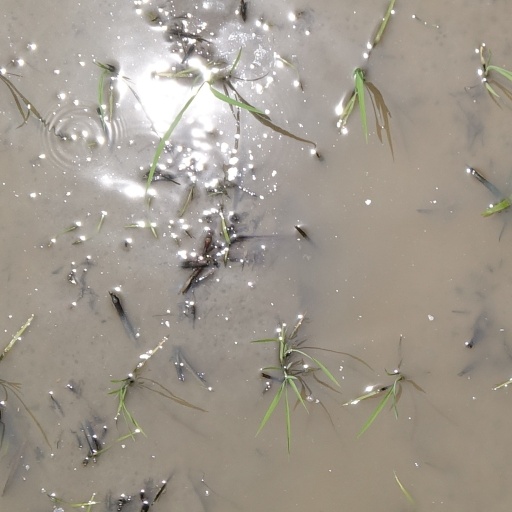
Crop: rice